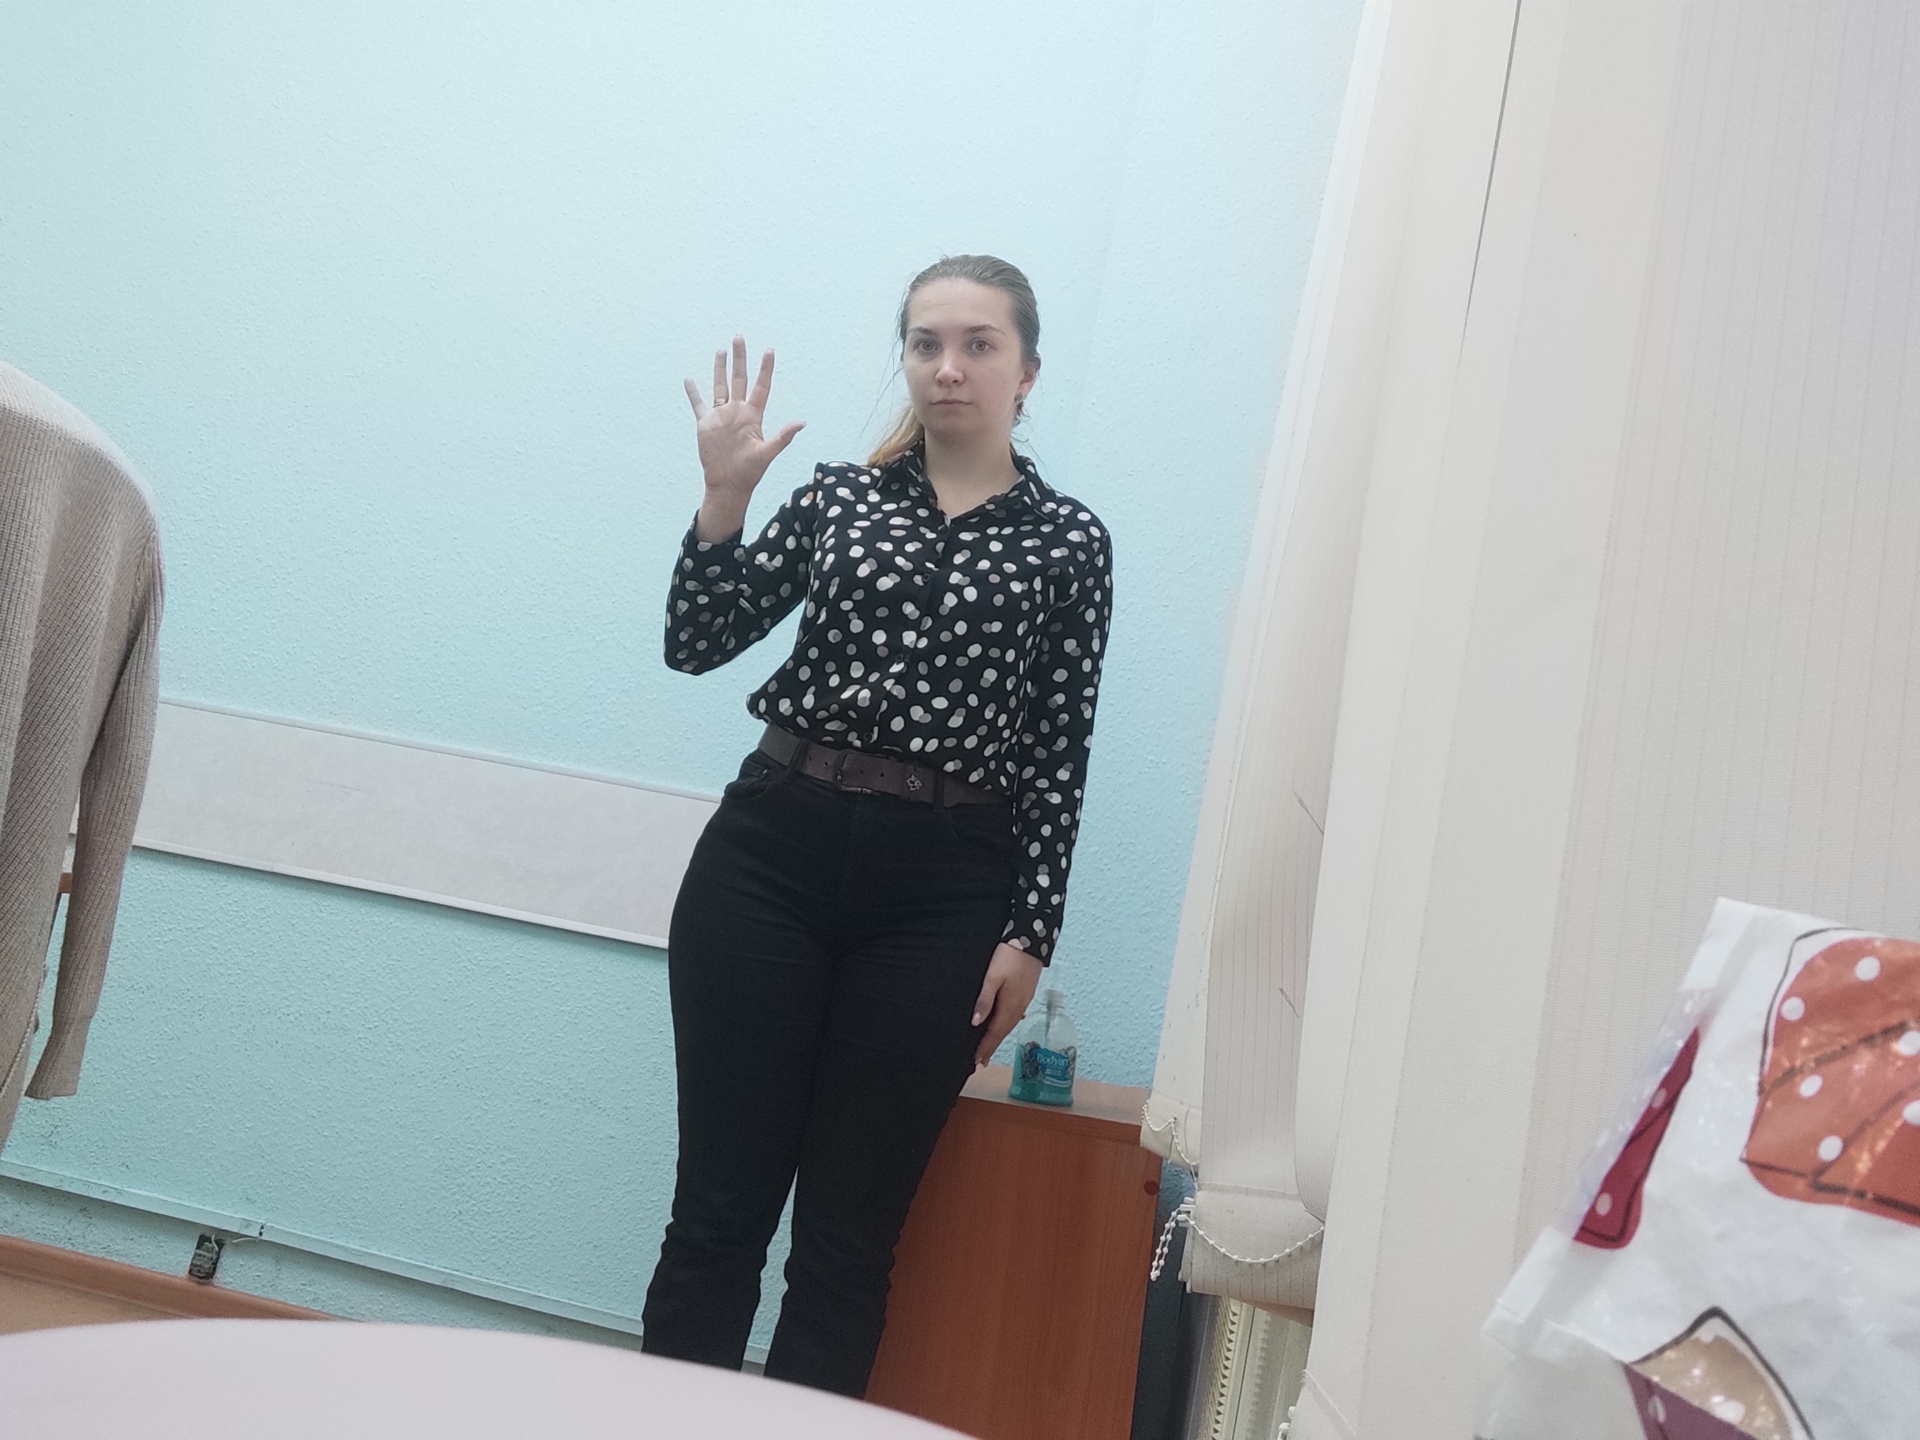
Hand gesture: palm